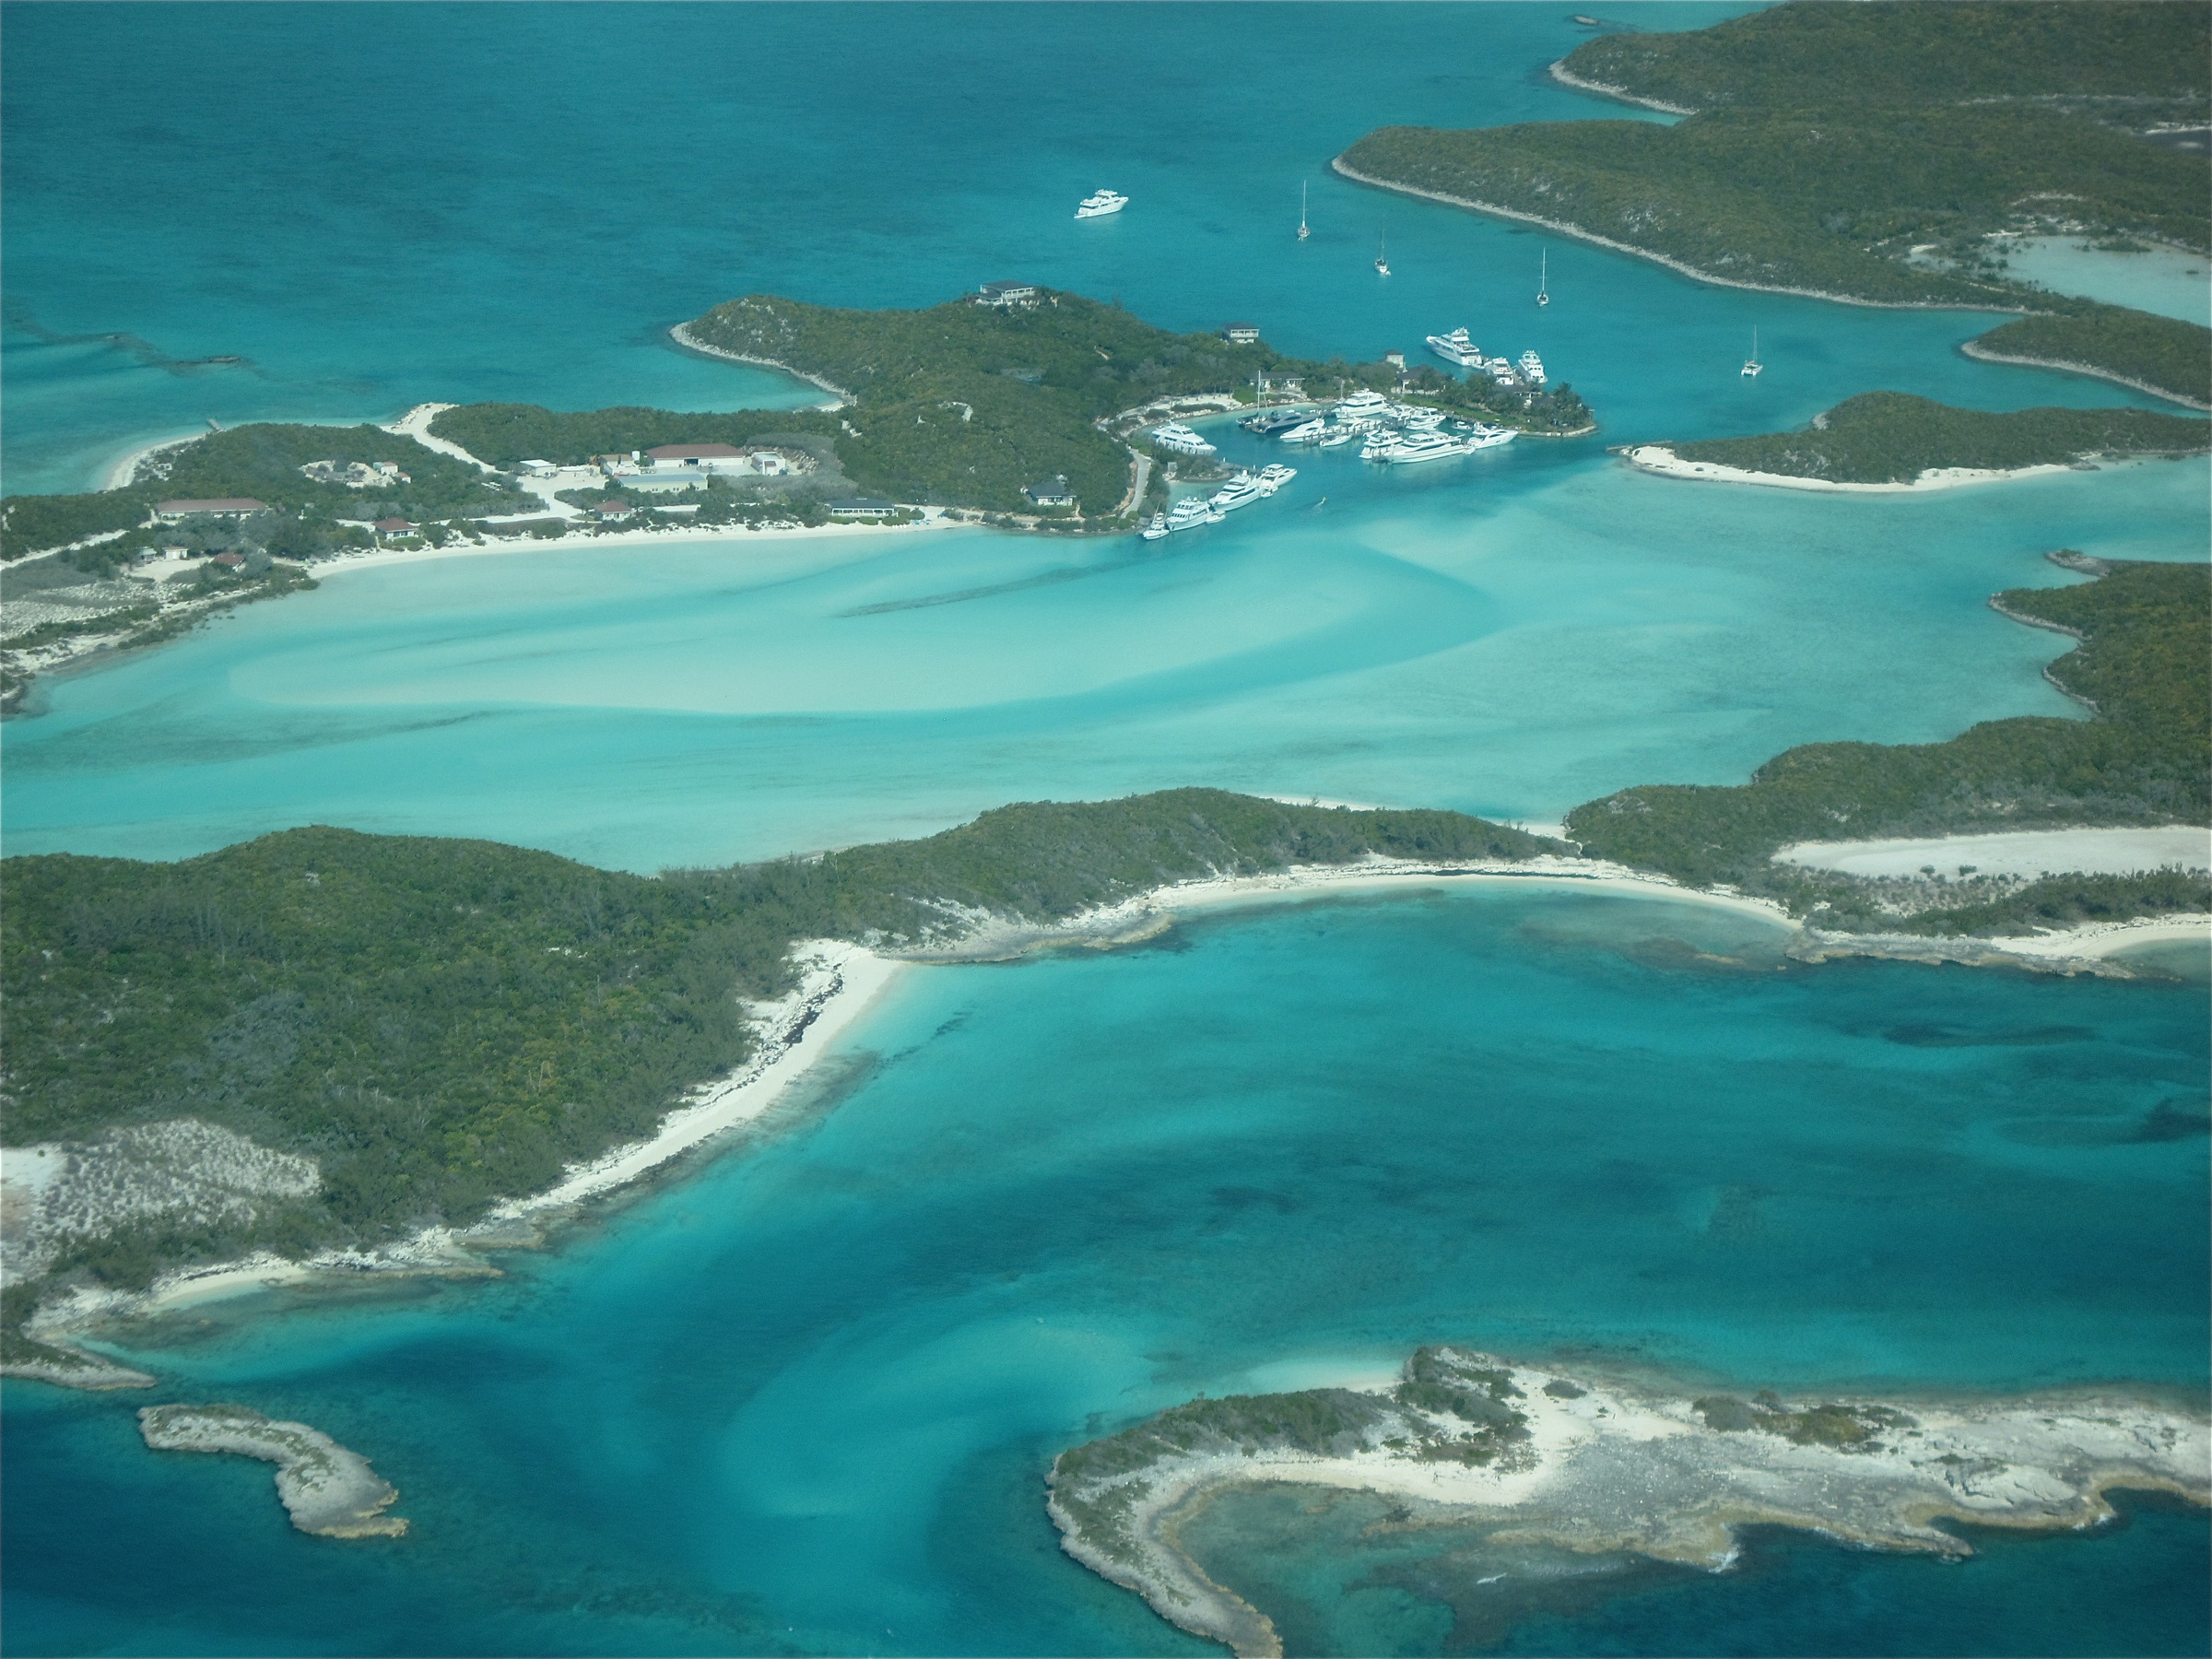
sea, coast, ocean, lagoon, bay, island, bahamas, archipelago, caribbean, cape, islet, landform, atoll, geographical feature, wind wave